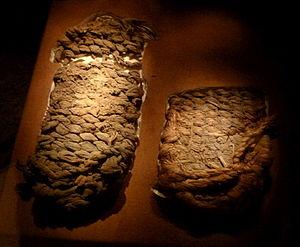
Le XIᵉ millénaire av. J.-C. couvre la période allant de l’an 11 000 av. J.-C. à l’an 10 001 av. J.-C. compris.